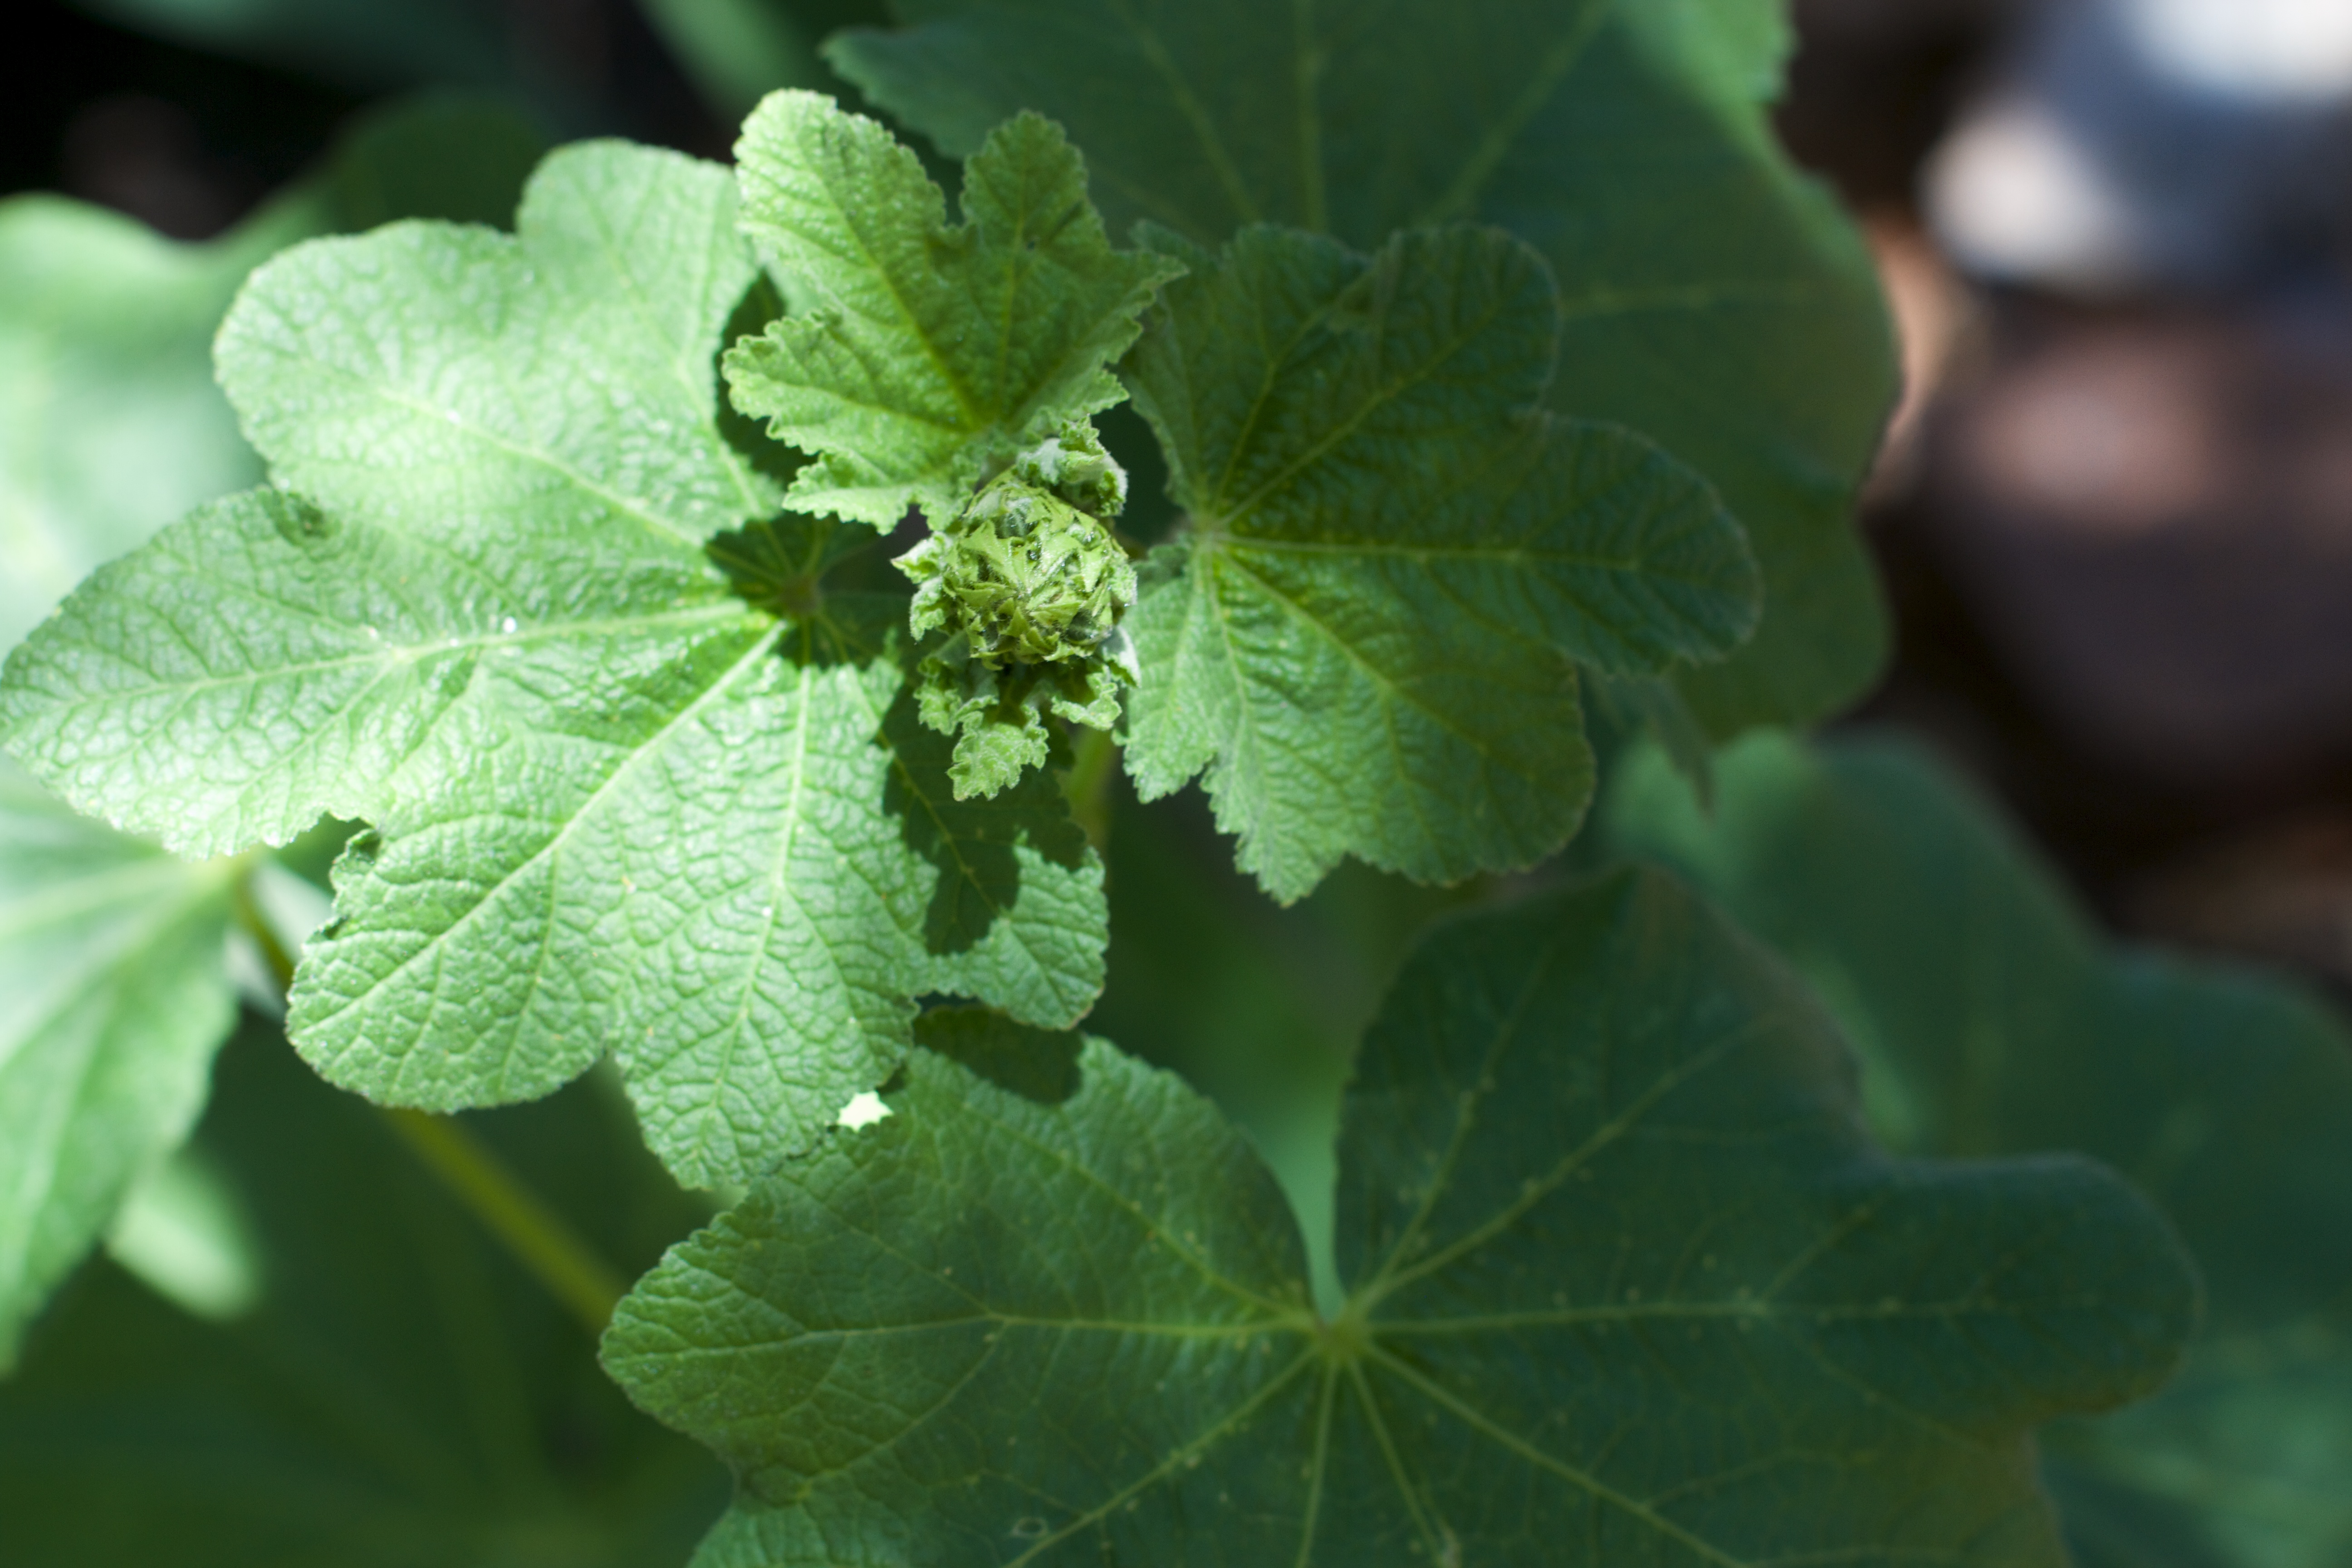
plant, leaf, flower, green, herb, produce, flora, macro photography, flowering plant, annual plant, land plant